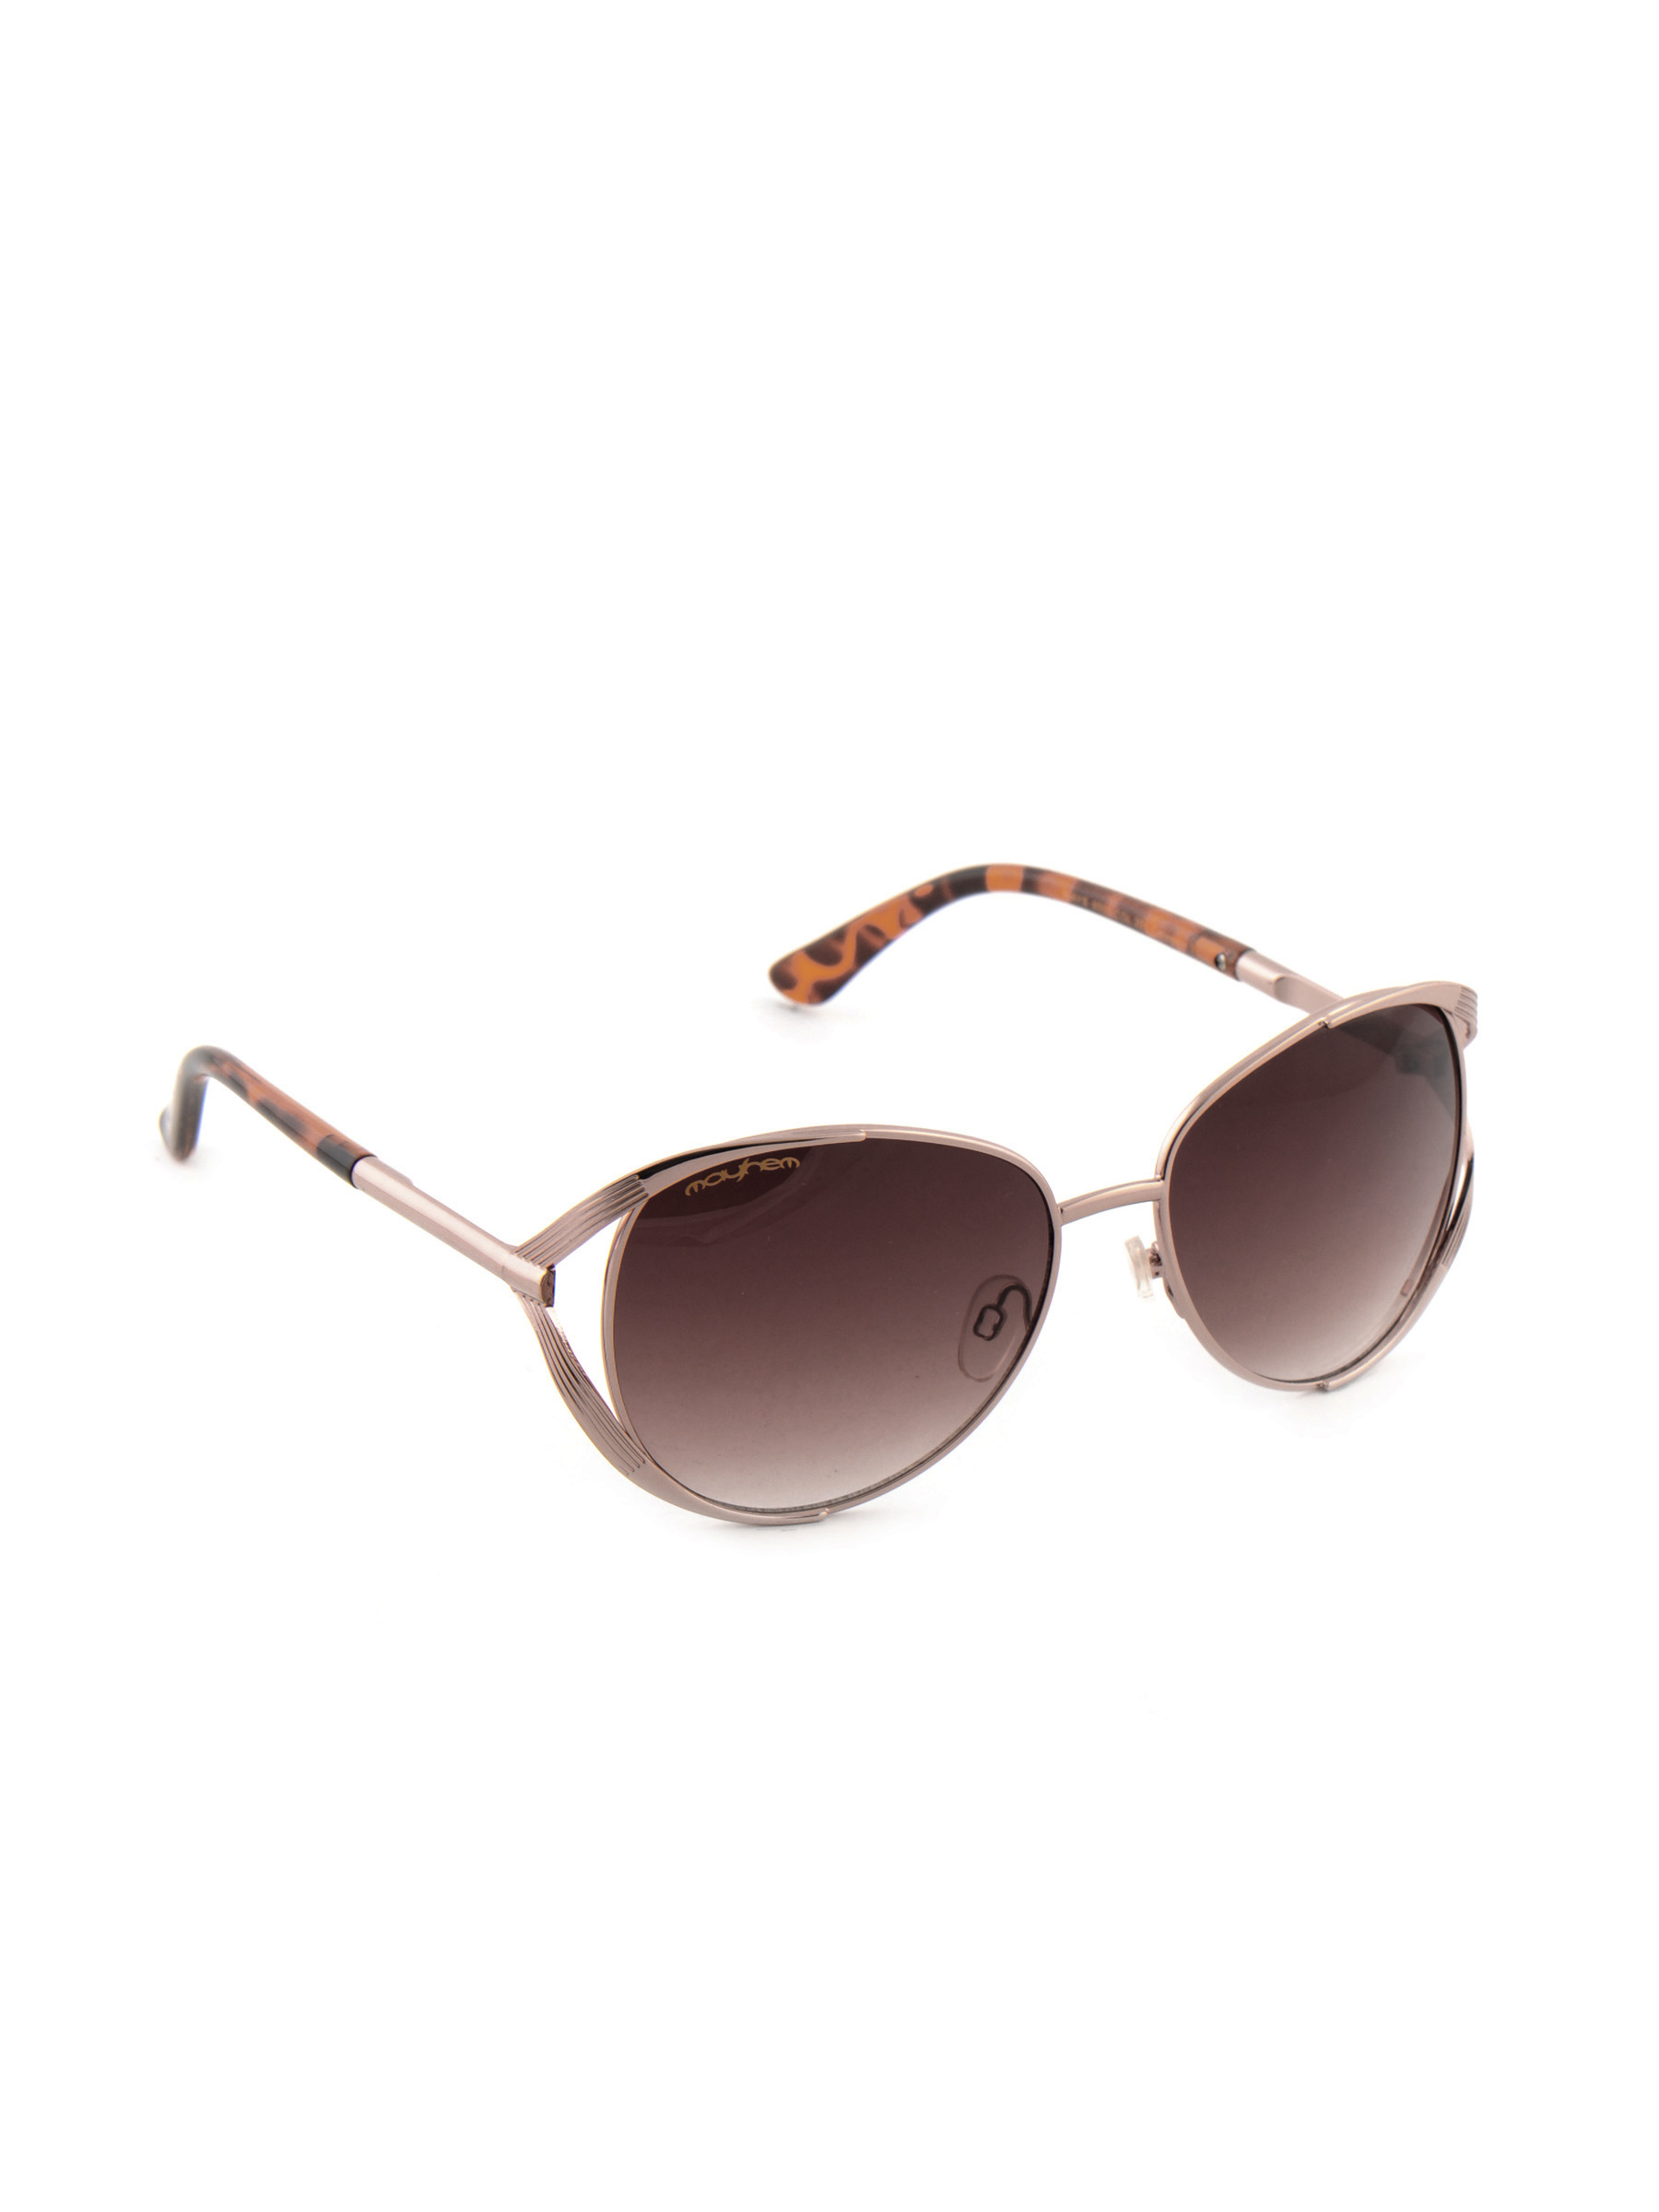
Mayhem Women Oval Sunglasses 9002-201
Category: Accessories / Eyewear / Sunglasses
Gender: Women
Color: Brown
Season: Winter 2016
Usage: Casual